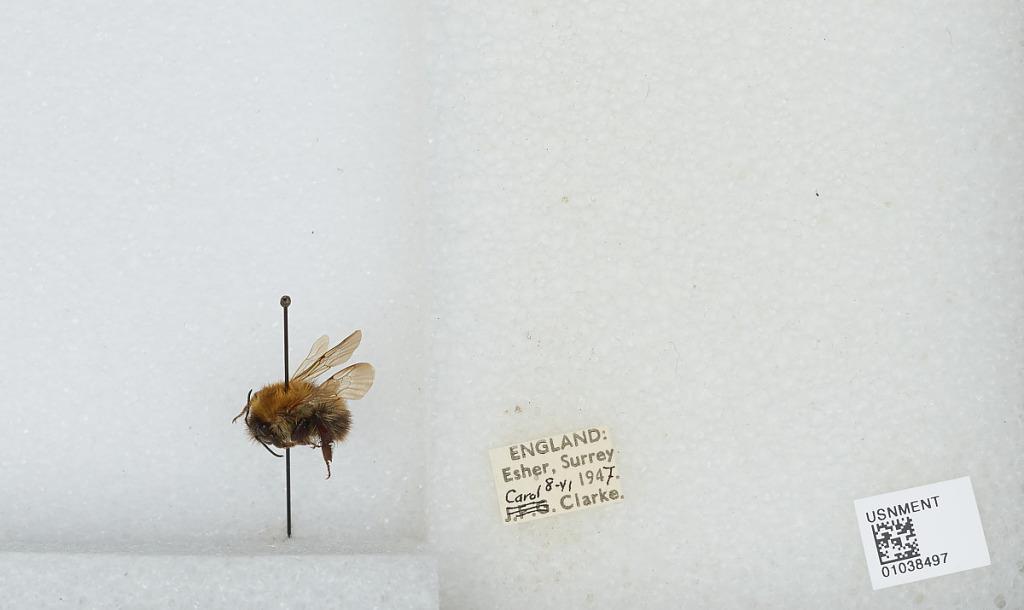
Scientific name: Bombus (Thoracobombus) pascuorum (Scopoli)
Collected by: C. Clarke
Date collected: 1947-6-8
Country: United Kingdom
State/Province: England
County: Surrey
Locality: Esher
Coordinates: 51.3691, -0.365